Technology Hub

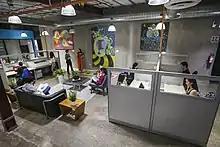
Coworking space in Technology Hub's facility which is made available to local companies and startups

The operation is centered around the redesigned, refurbished former US consulate facility in Ciudad Juárez. The 1.8 acre compound was designed to promote successful enterprises by creators, students, and industry entrepreneurs in the region.